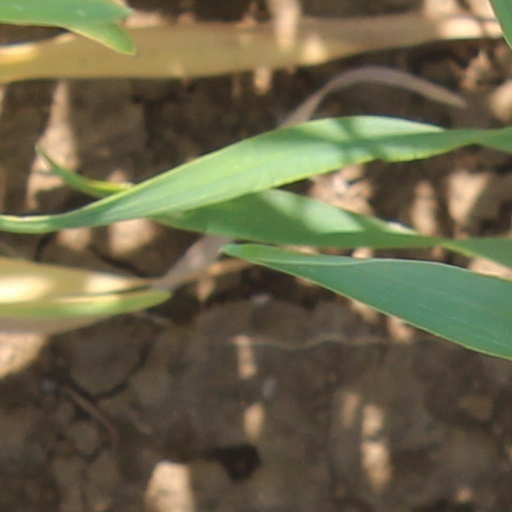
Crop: wheat